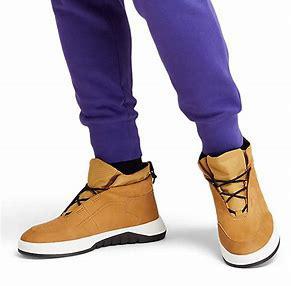
Brand: Timberland
Model: Supaway